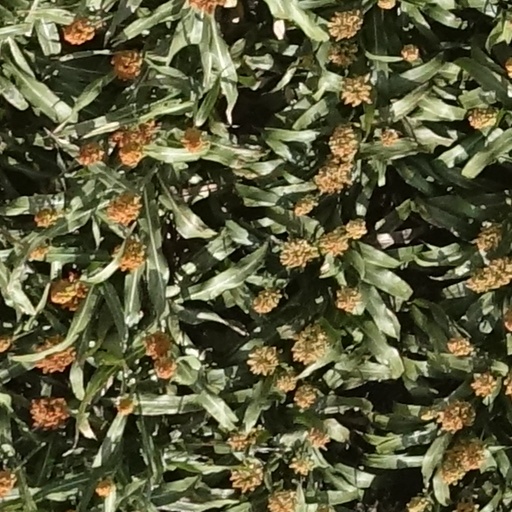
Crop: sorghum